Neasden Depot

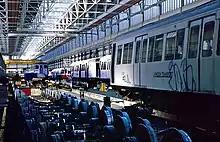
The inside of the depot in 1988

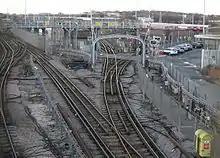
South end of Neasden Depot, photo taken from the North Circular Road (A406) bridge

Neasden Depot is a London Underground depot located in Neasden in the London Borough of Brent, between Neasden and Wembley Park stations on the Metropolitan line. It is the largest depot on the London Underground, and is currently responsible for maintenance and overhaul of the 191 S Stock trains used on the Circle, District, Hammersmith & City and Metropolitan lines.